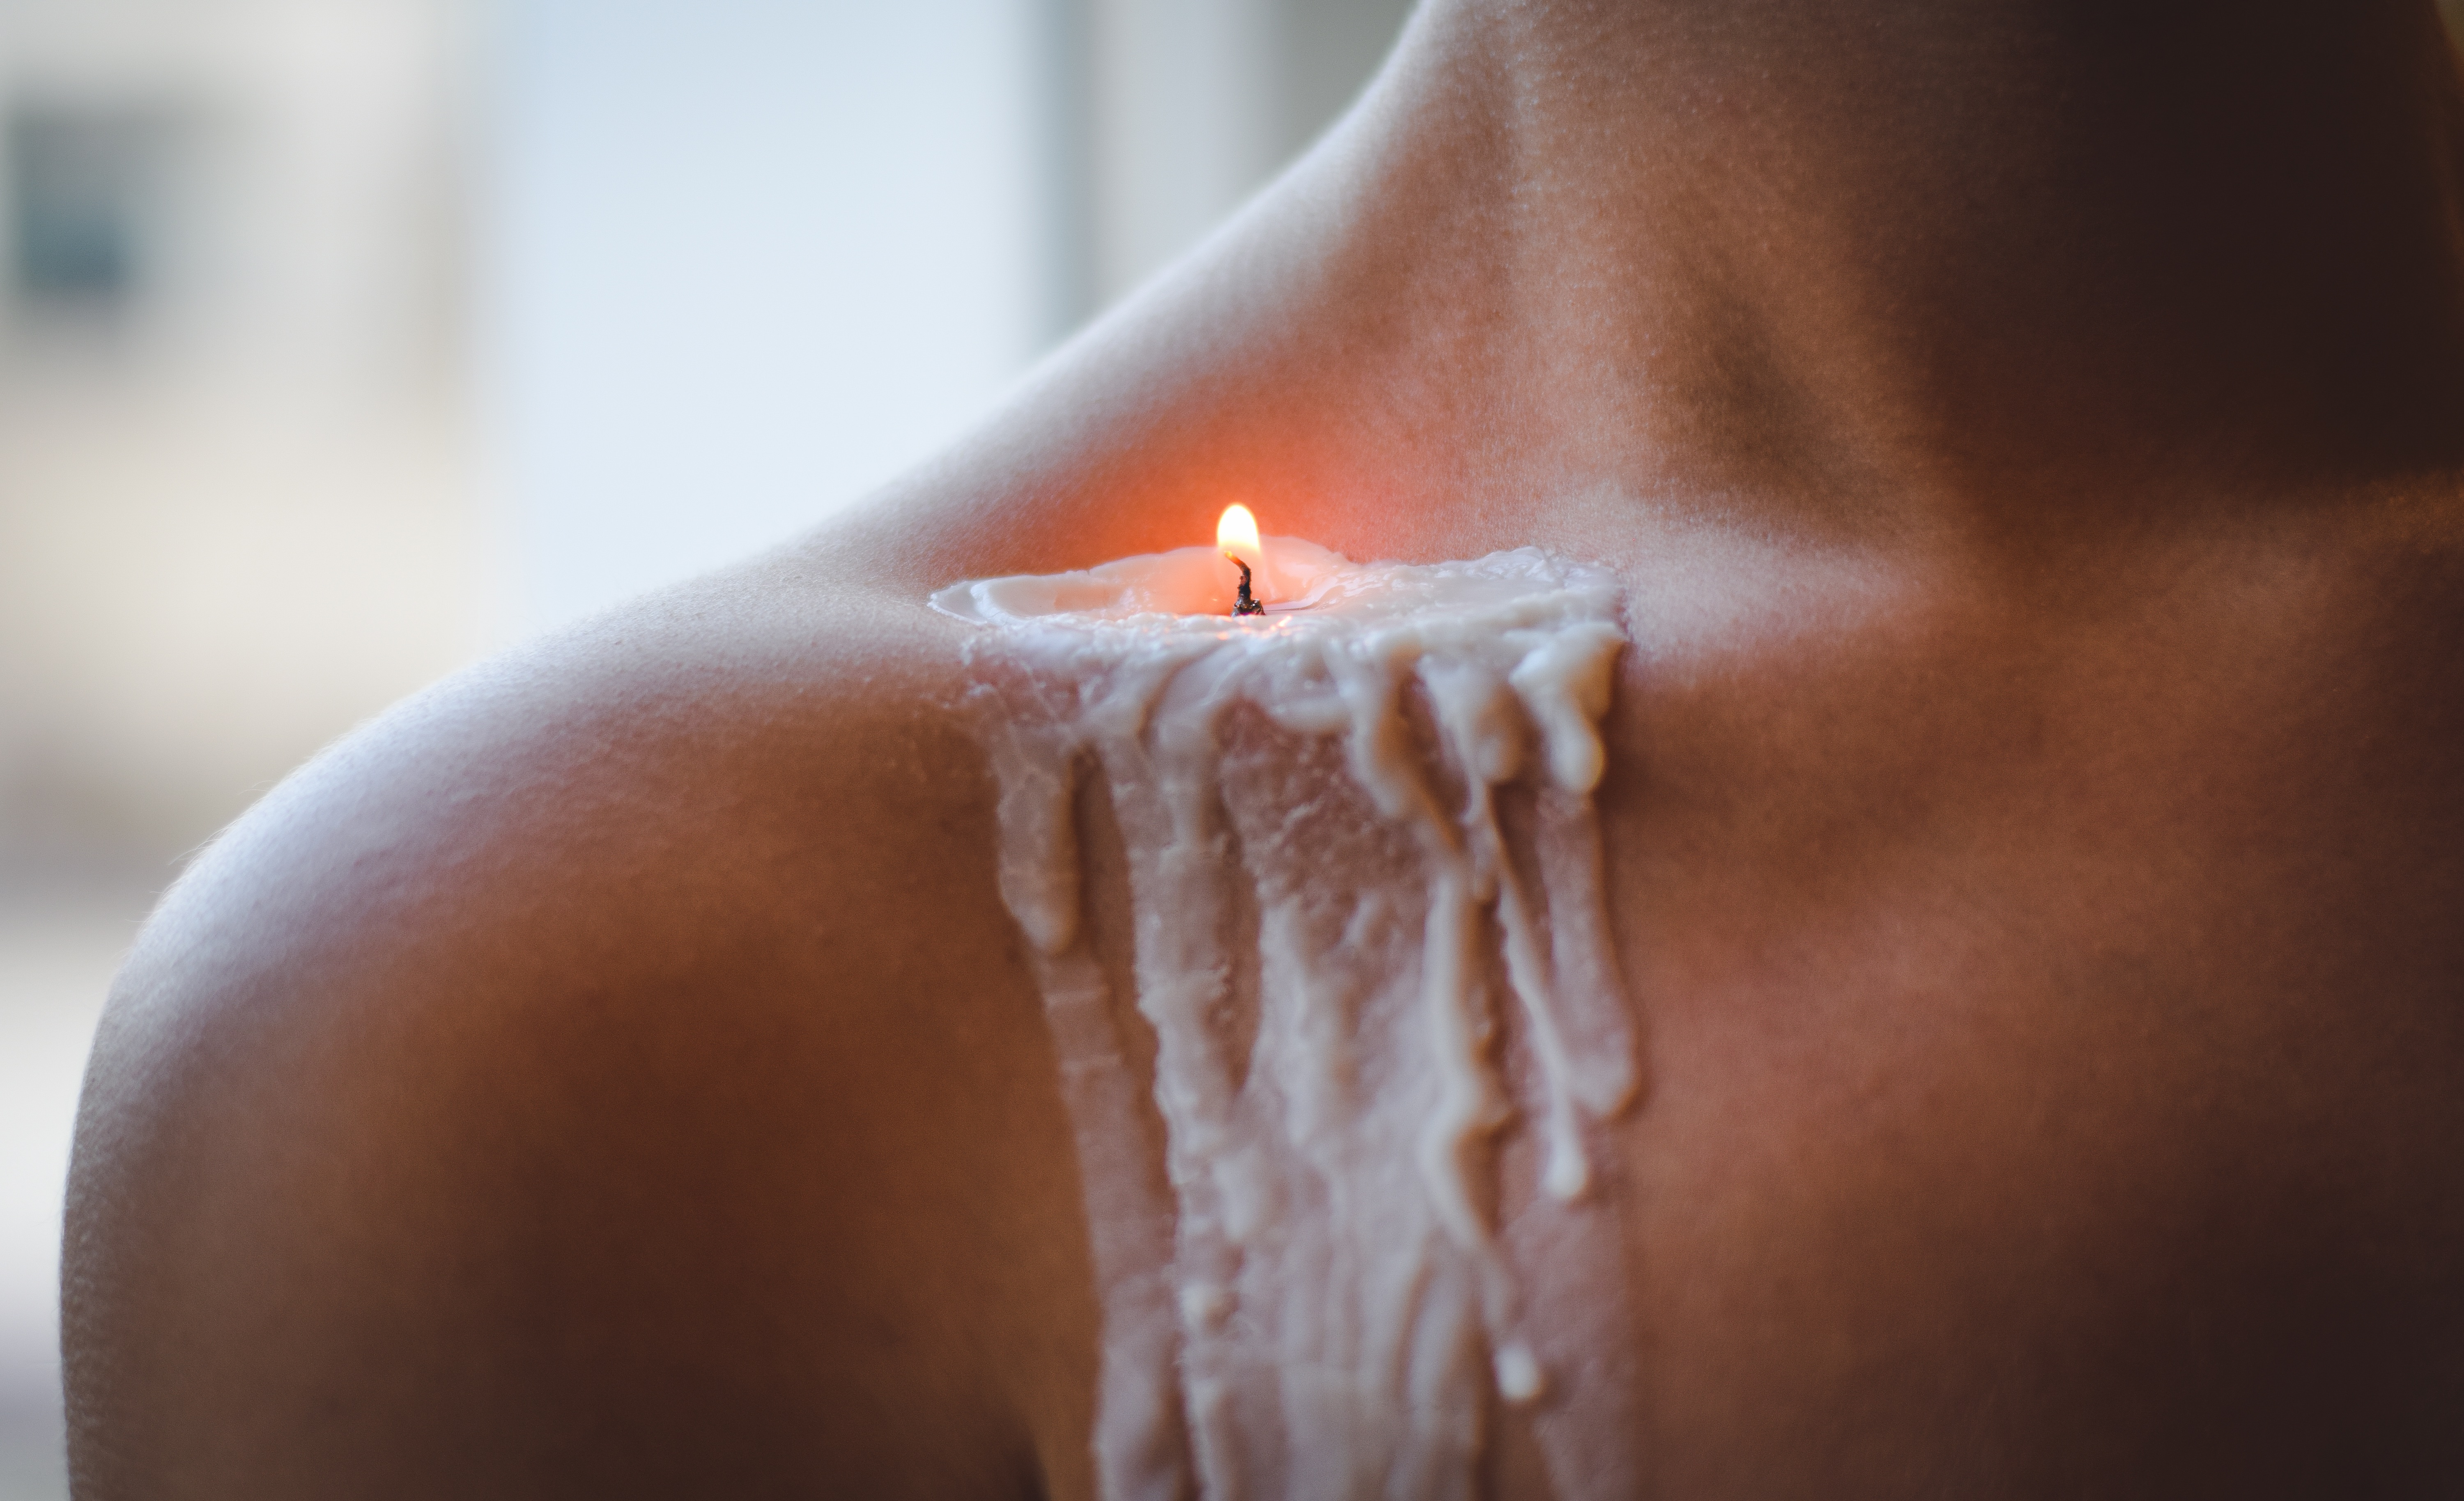
hand, photography, trunk, leg, mouth, close up, human body, nose, temple, eye, head, skin, organ, tooth, macro photography, abdomen, sense